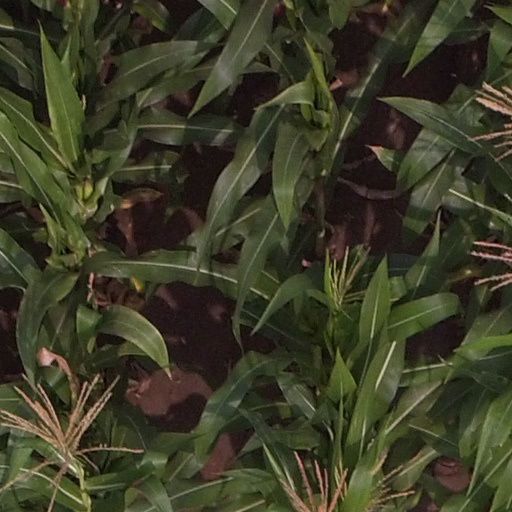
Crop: maize; corn